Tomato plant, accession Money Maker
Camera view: horizontal (90 deg, fisheye); turntable rotation: 300 degrees
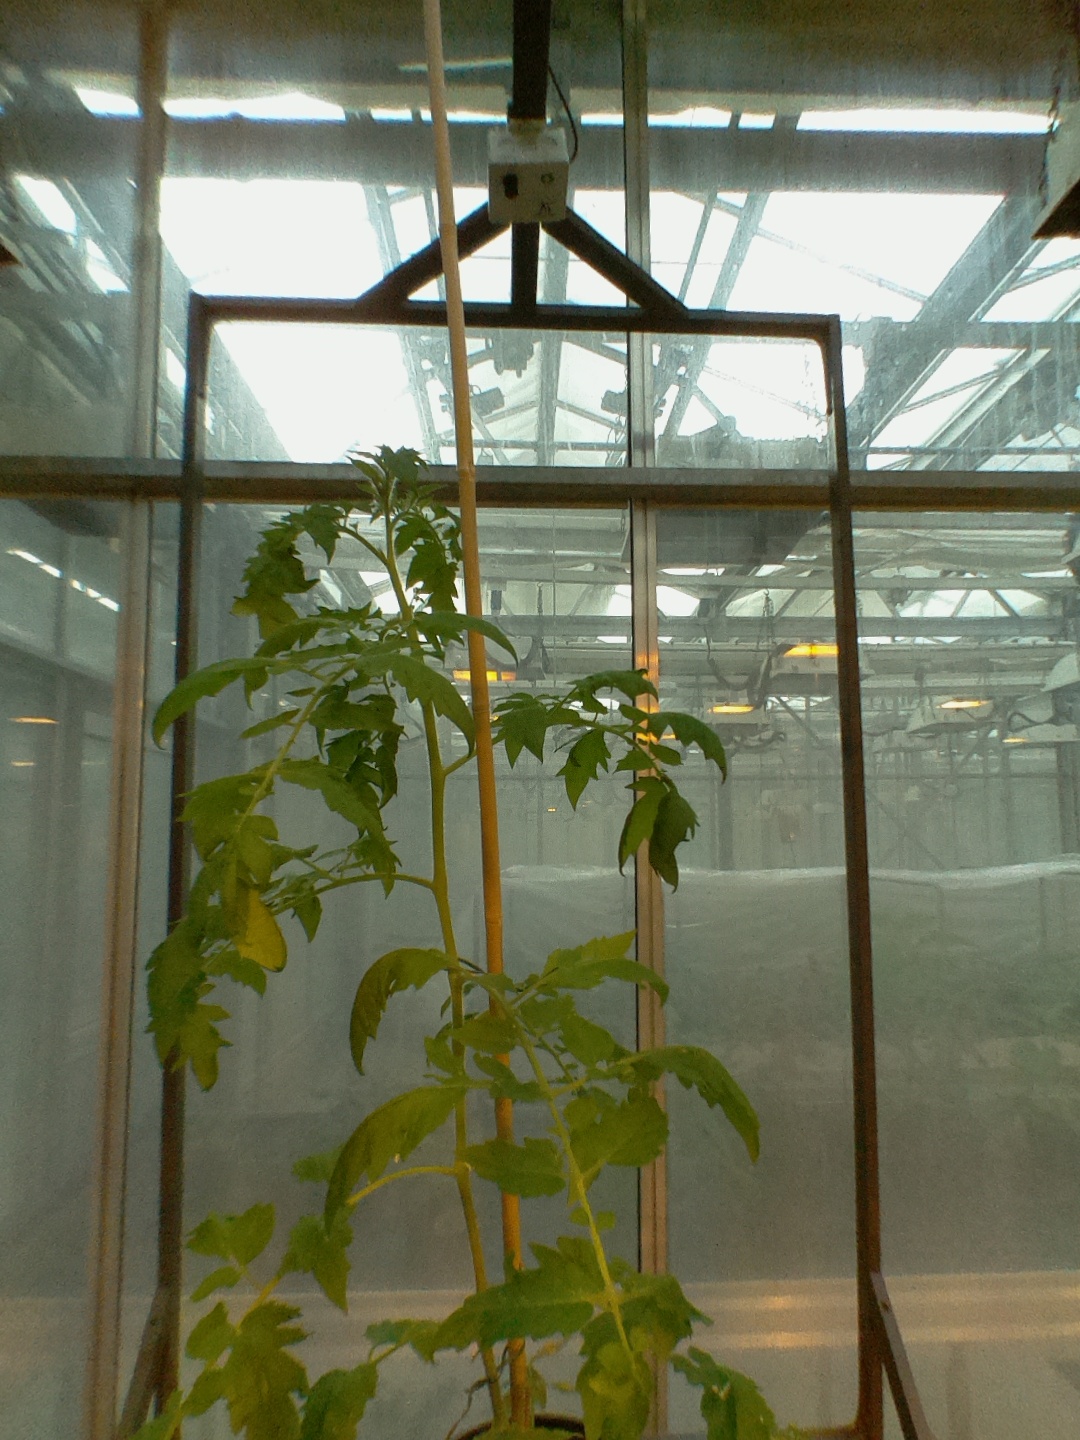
BBCH growth stage 20: First Side shoot start formed